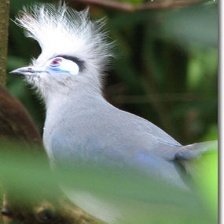
Species: CRESTED COUA
Scientific name: COUA CRISTATA